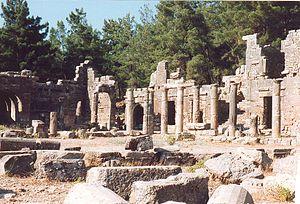
Les Séleucides sont une dynastie de l'époque hellénistique issue de Séleucos Iᵉʳ, l'un des Diadoques d'Alexandre le Grand, qui a constitué un empire formé de la majeure partie des territoires orientaux conquis par Alexandre, allant de l'Anatolie à l'Indus. Les Séleucides règnent de la fin du IVᵉ au Iᵉʳ siècle av. J.-C., avec pour cœur politique la Syrie, d'où l'appellation courante dès l'Antiquité de « rois de Syrie ». Les Séleucides règnent jusqu'au IIᵉ siècle av. J.-C. sur la Babylonie et la Mésopotamie dans la continuité des Perses achéménides. La Perside et la Médie ont quant à elles été plus difficilement soumises. Les Séleucides ont dû faire face à la volonté sécessionniste de nombreux territoires, comme le royaume gréco-bactrien, le royaume d'Arménie, le royaume de Pergame ou la Judée. Au milieu du IIᵉ siècle av. J.-C., la majeure partie des provinces iraniennes et mésopotamiennes tombent entre les mains des Parthes. En 64 av. J.-C., fortement amoindri par d'inextricables querelles de succession, le royaume passe sous la tutelle des Romains.